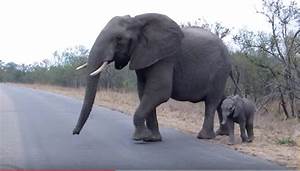
Label: elephant